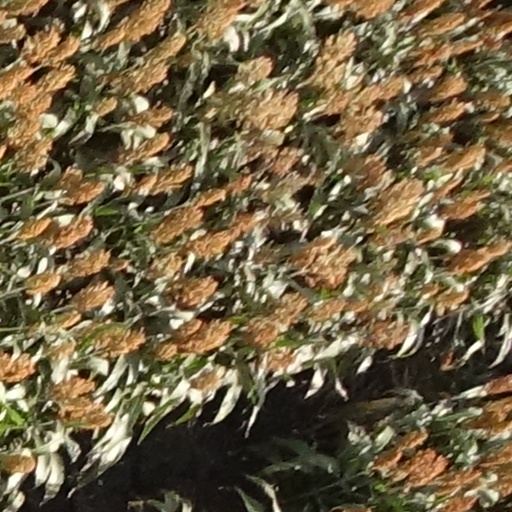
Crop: sorghum